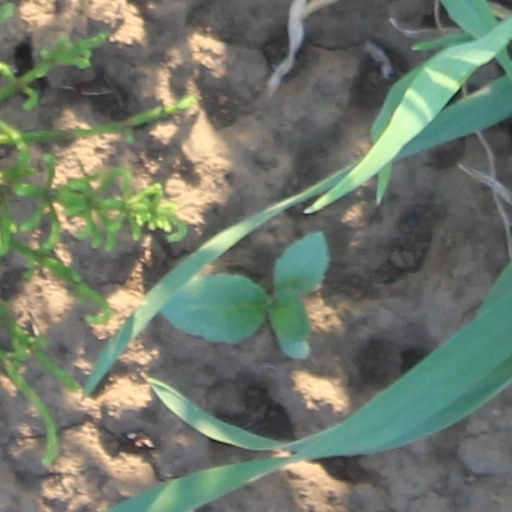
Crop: wheat